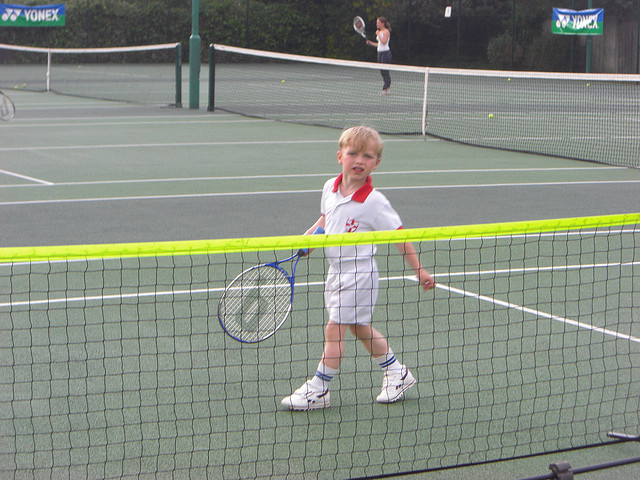
một cậu bé đang luyện tập tennis ở trên sân